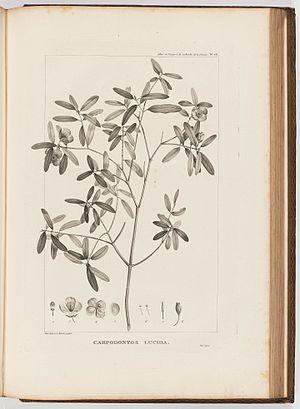
Eucryphia est un genre de plantes dicotylédones de la famille des Eucryphiaceae dans la classification de Cronquist, ou des Cunoniaceae suivant l'APG III. Selon Watson & Dallwitz, ce genre comprend 5 espèces des arbres et arbustes des régions tempérées, du Chili et d'Australie.